List of American cheeses

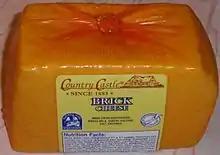
A package of brick cheese

This is a list of cheeses typical of the United States. The list excludes specific brand names, unless a brand name is also a distinct variety of cheese. While the term "American cheese" is legally used to refer to a variety of processed cheese, many styles of cheese originating in Europe are also made in the United States, such as brie, cheddar, gouda, mozzarella, and provolone. Also, many local dairies throughout the country produce artisan cheeses and other more localized flavors. Almost half of the cheese produced in the United States comes from Wisconsin and California; they along with New York and Vermont are well-known within the U.S. for their cheese.